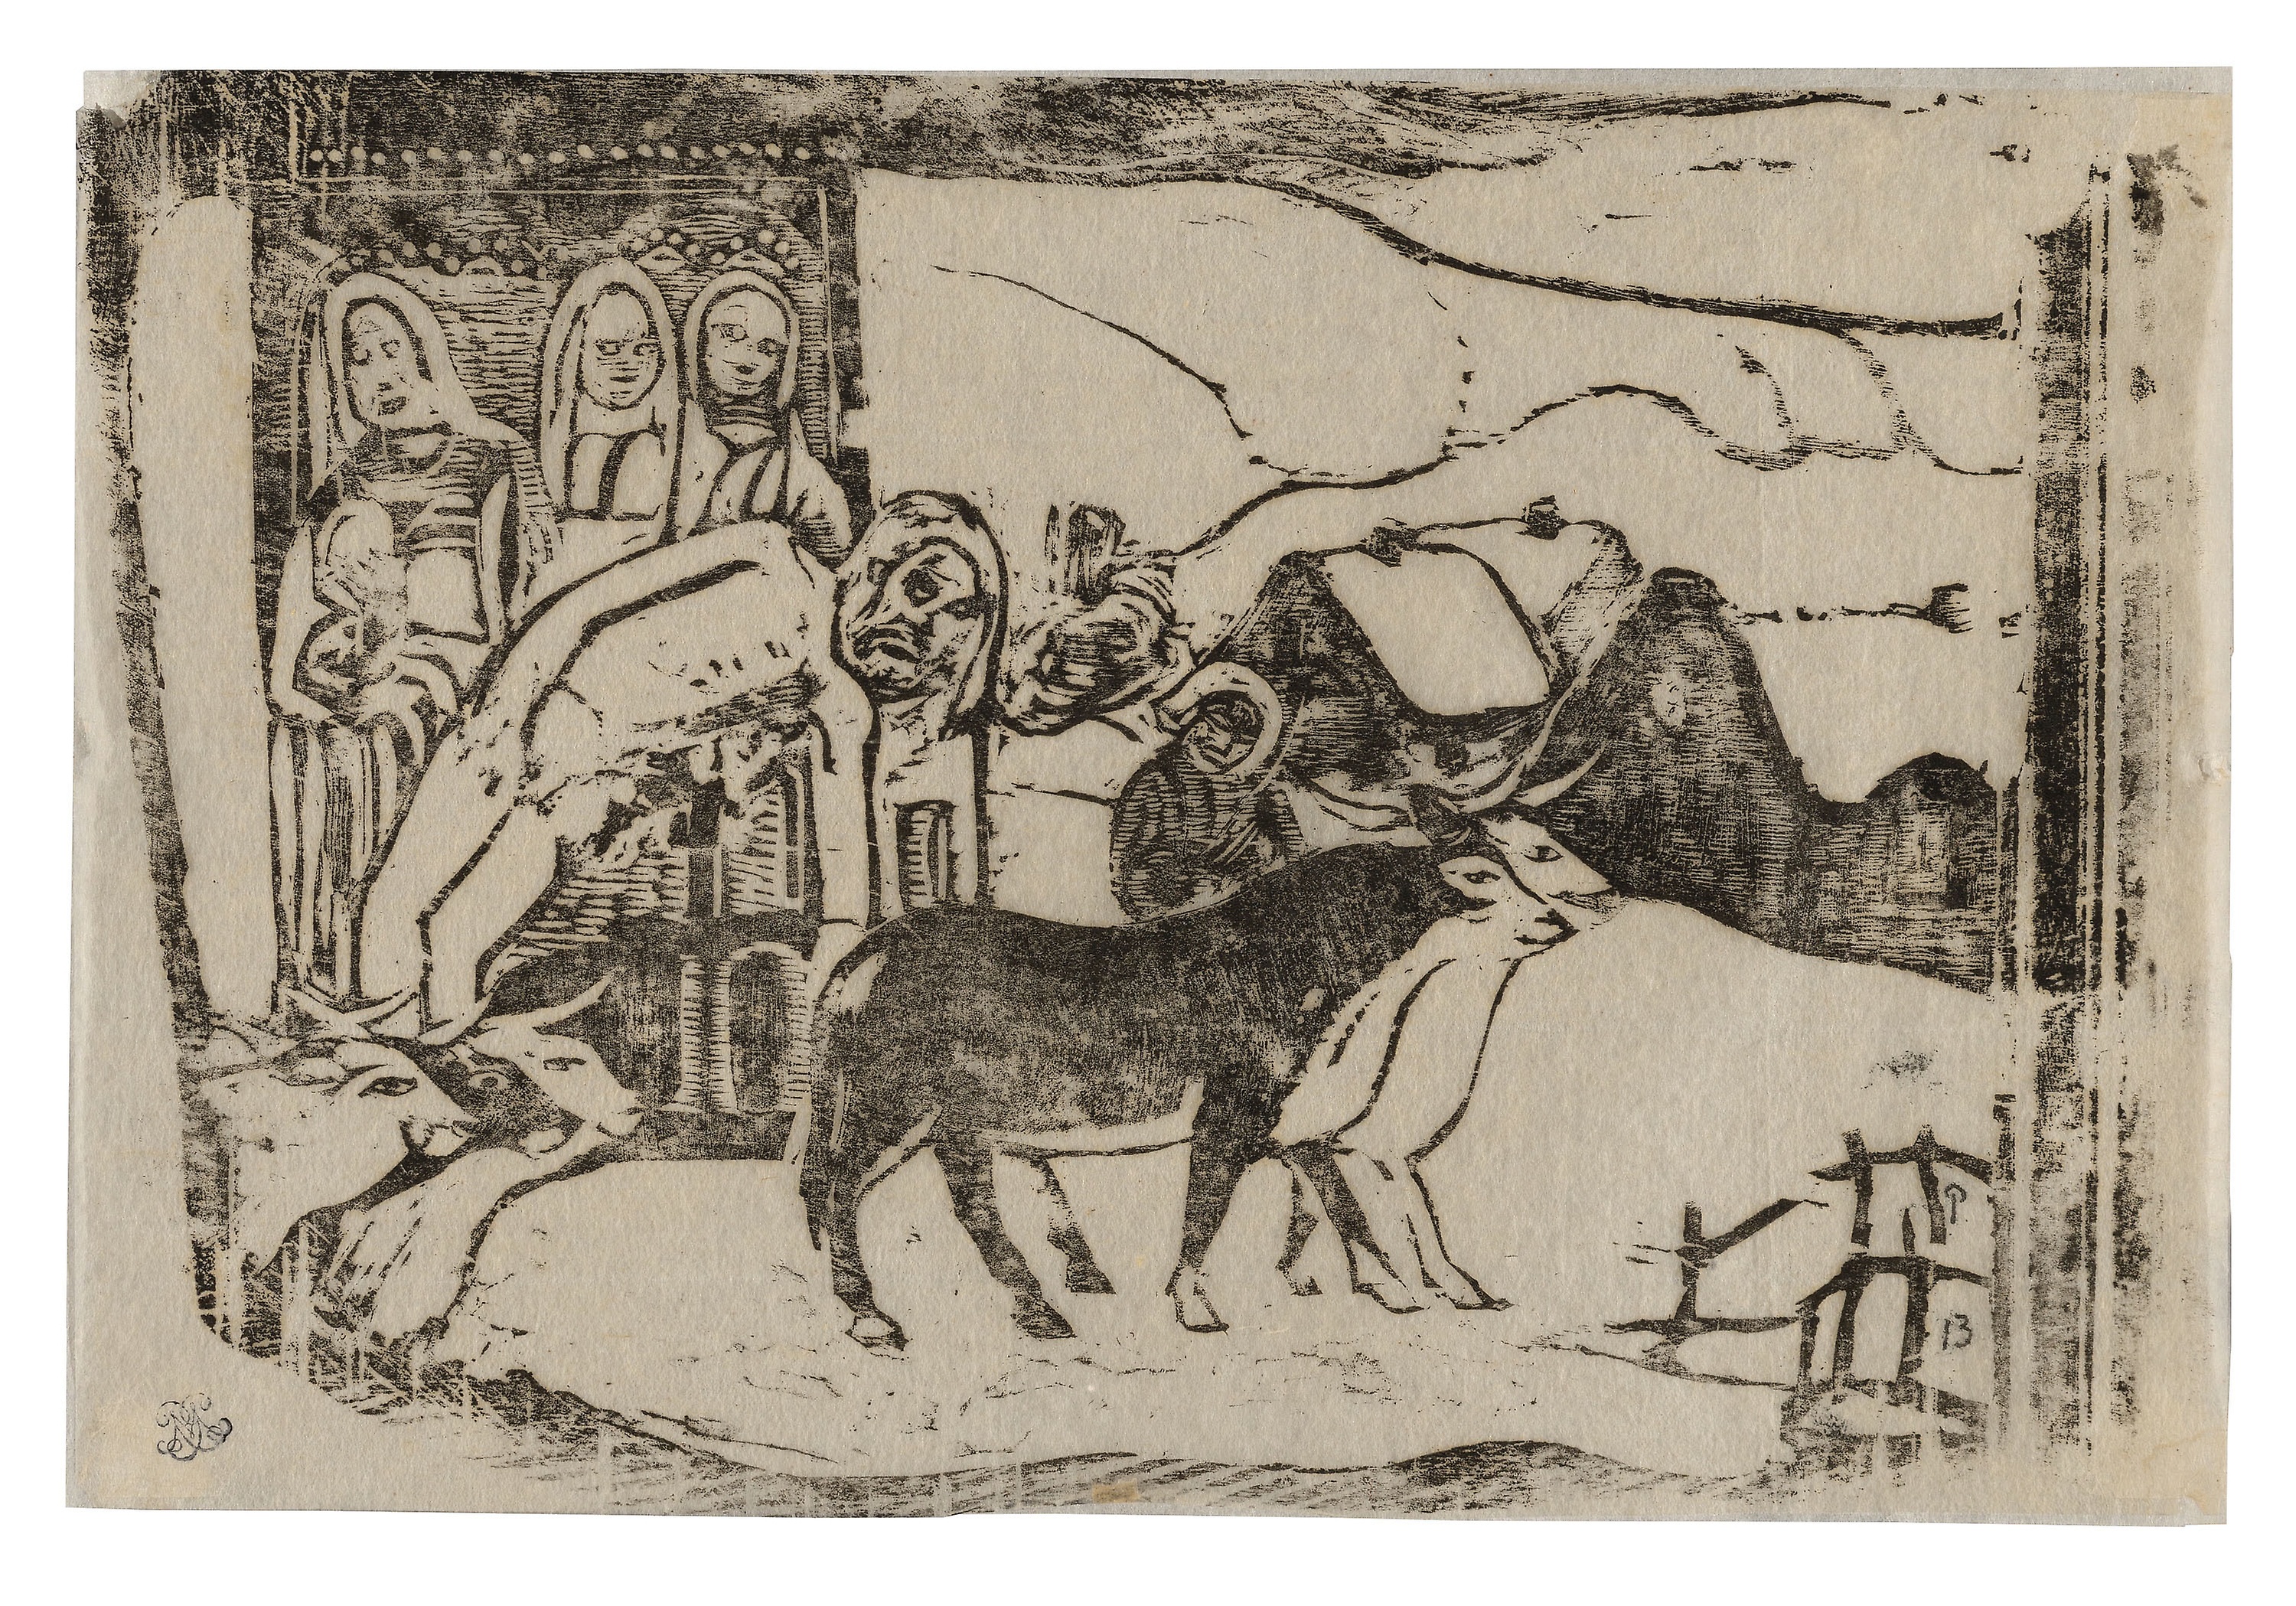
fauna, horse like mammal, art, pack animal, history, drawing, cattle like mammal, black and white, illustration, visual arts